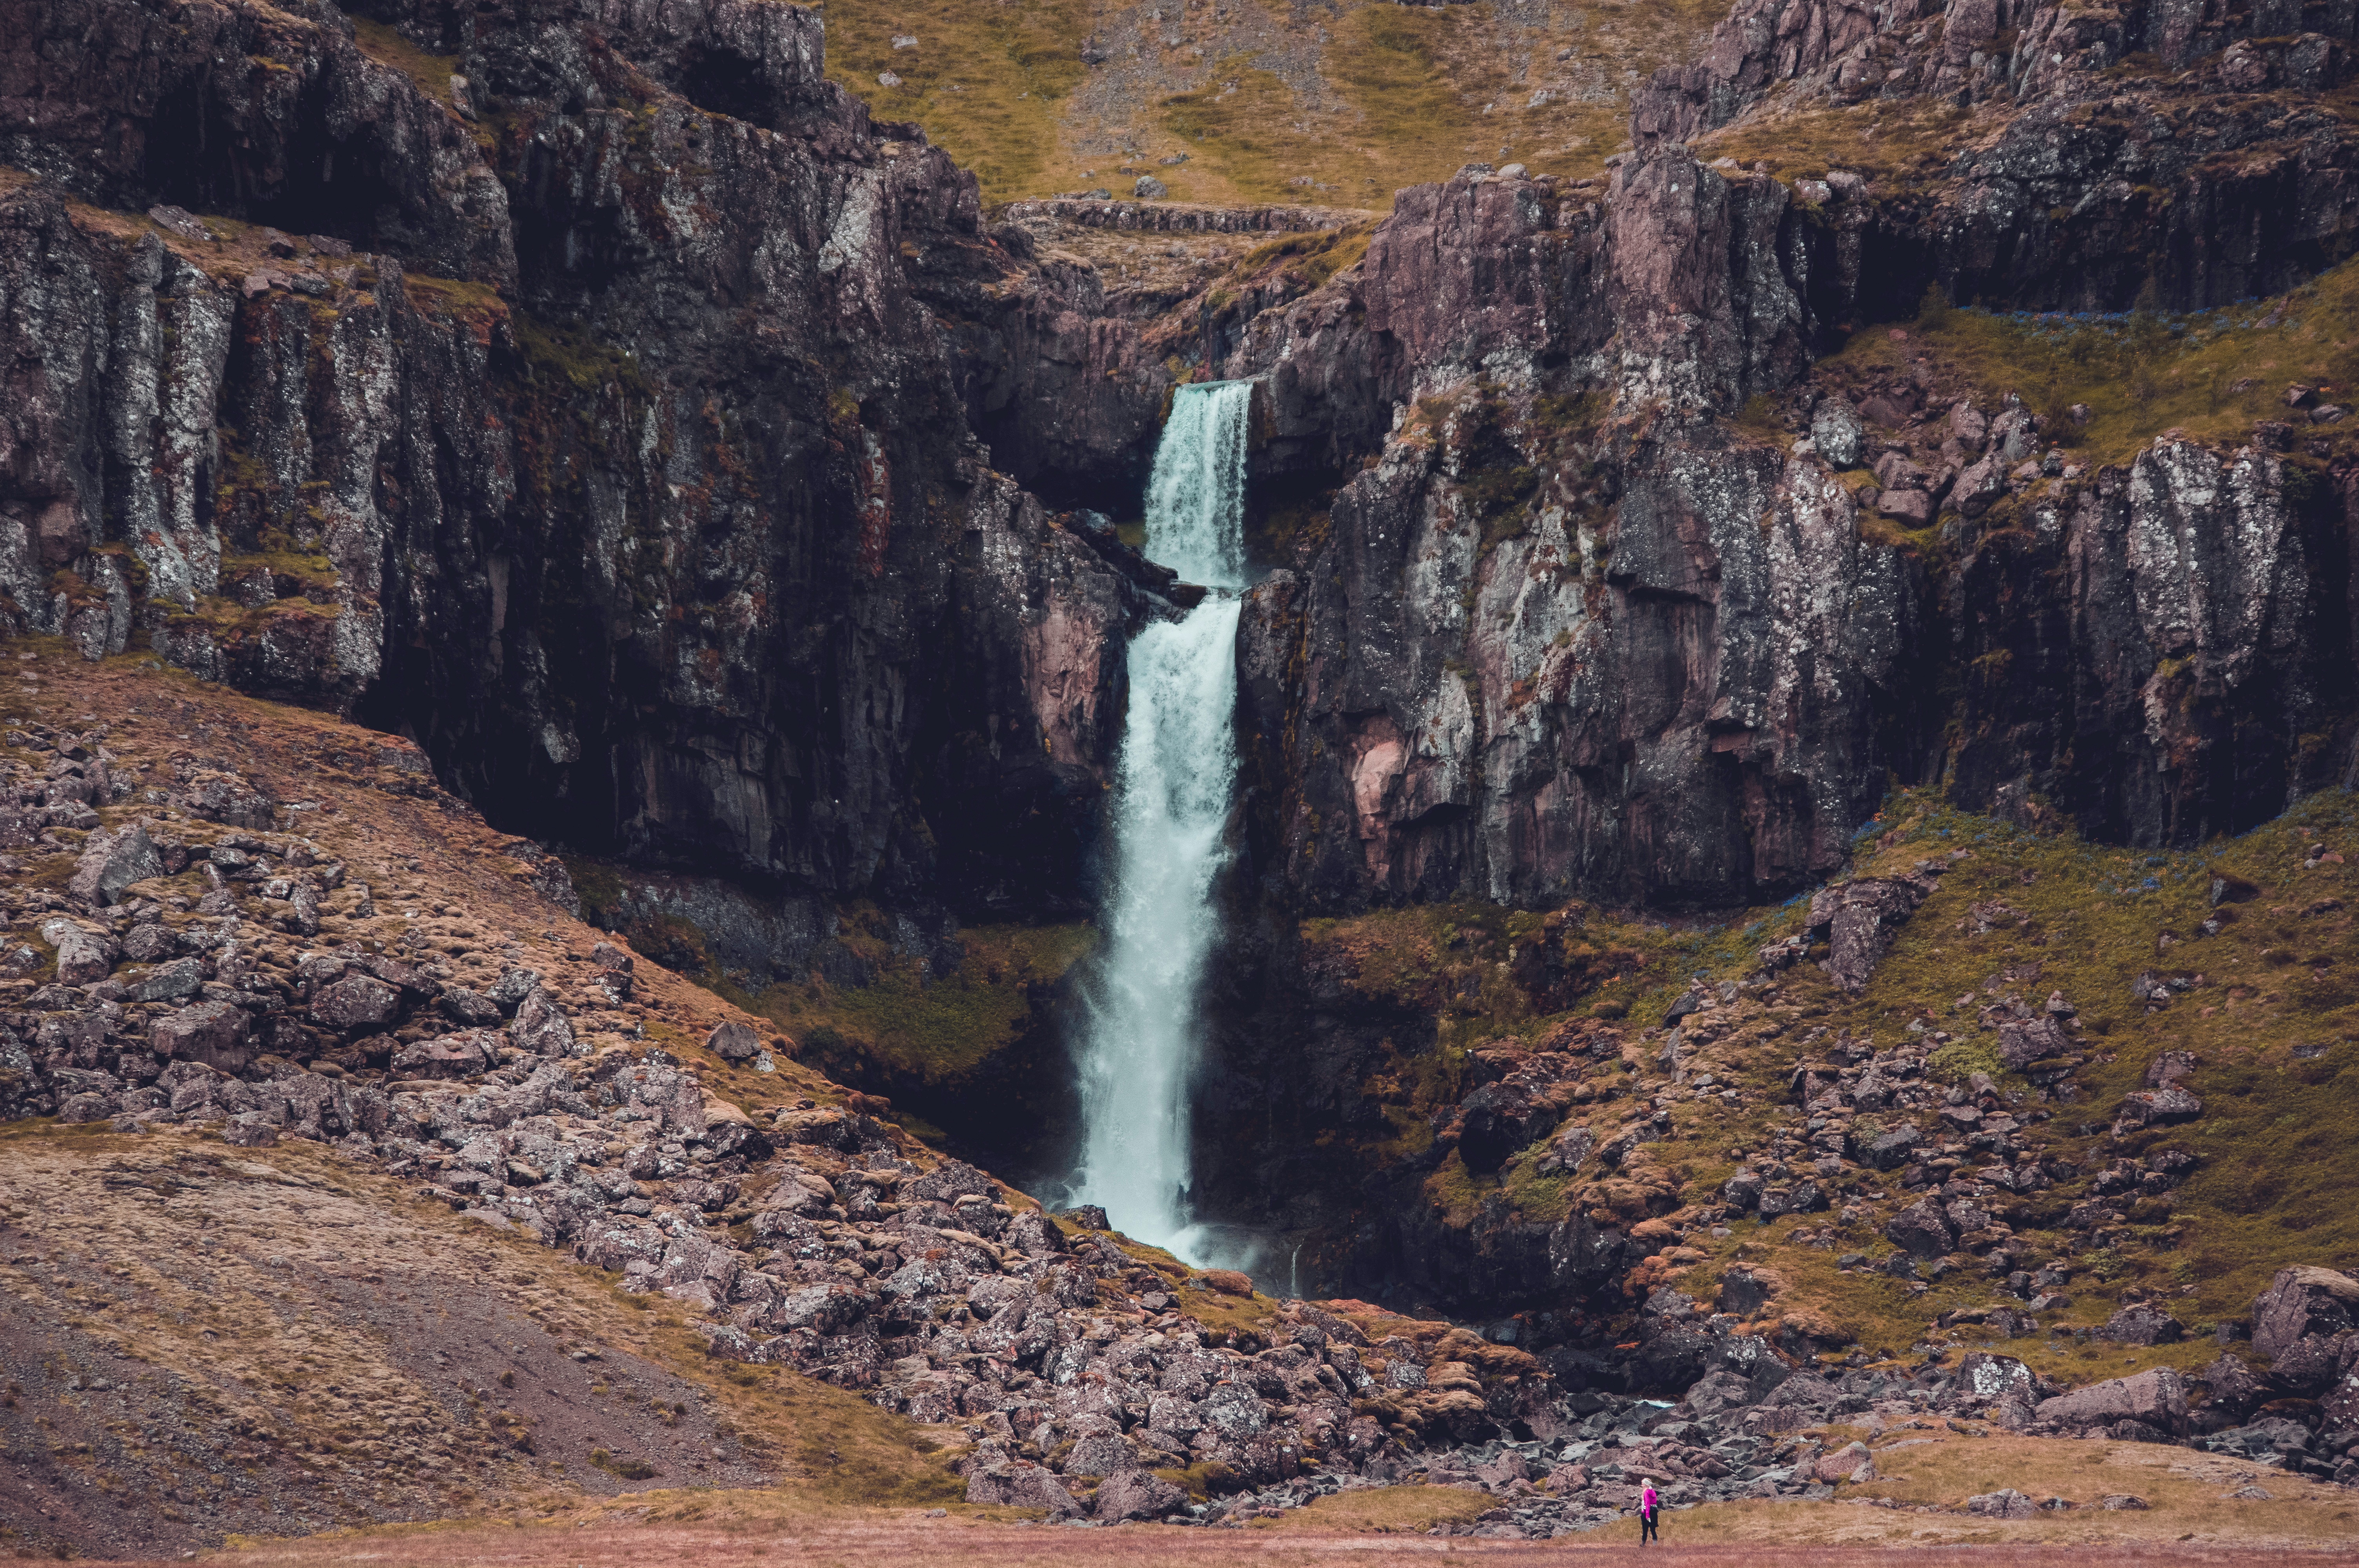
rock, waterfall, wilderness, mountain, formation, cliff, canyon, terrain, geology, plateau, water feature, wadi, landform